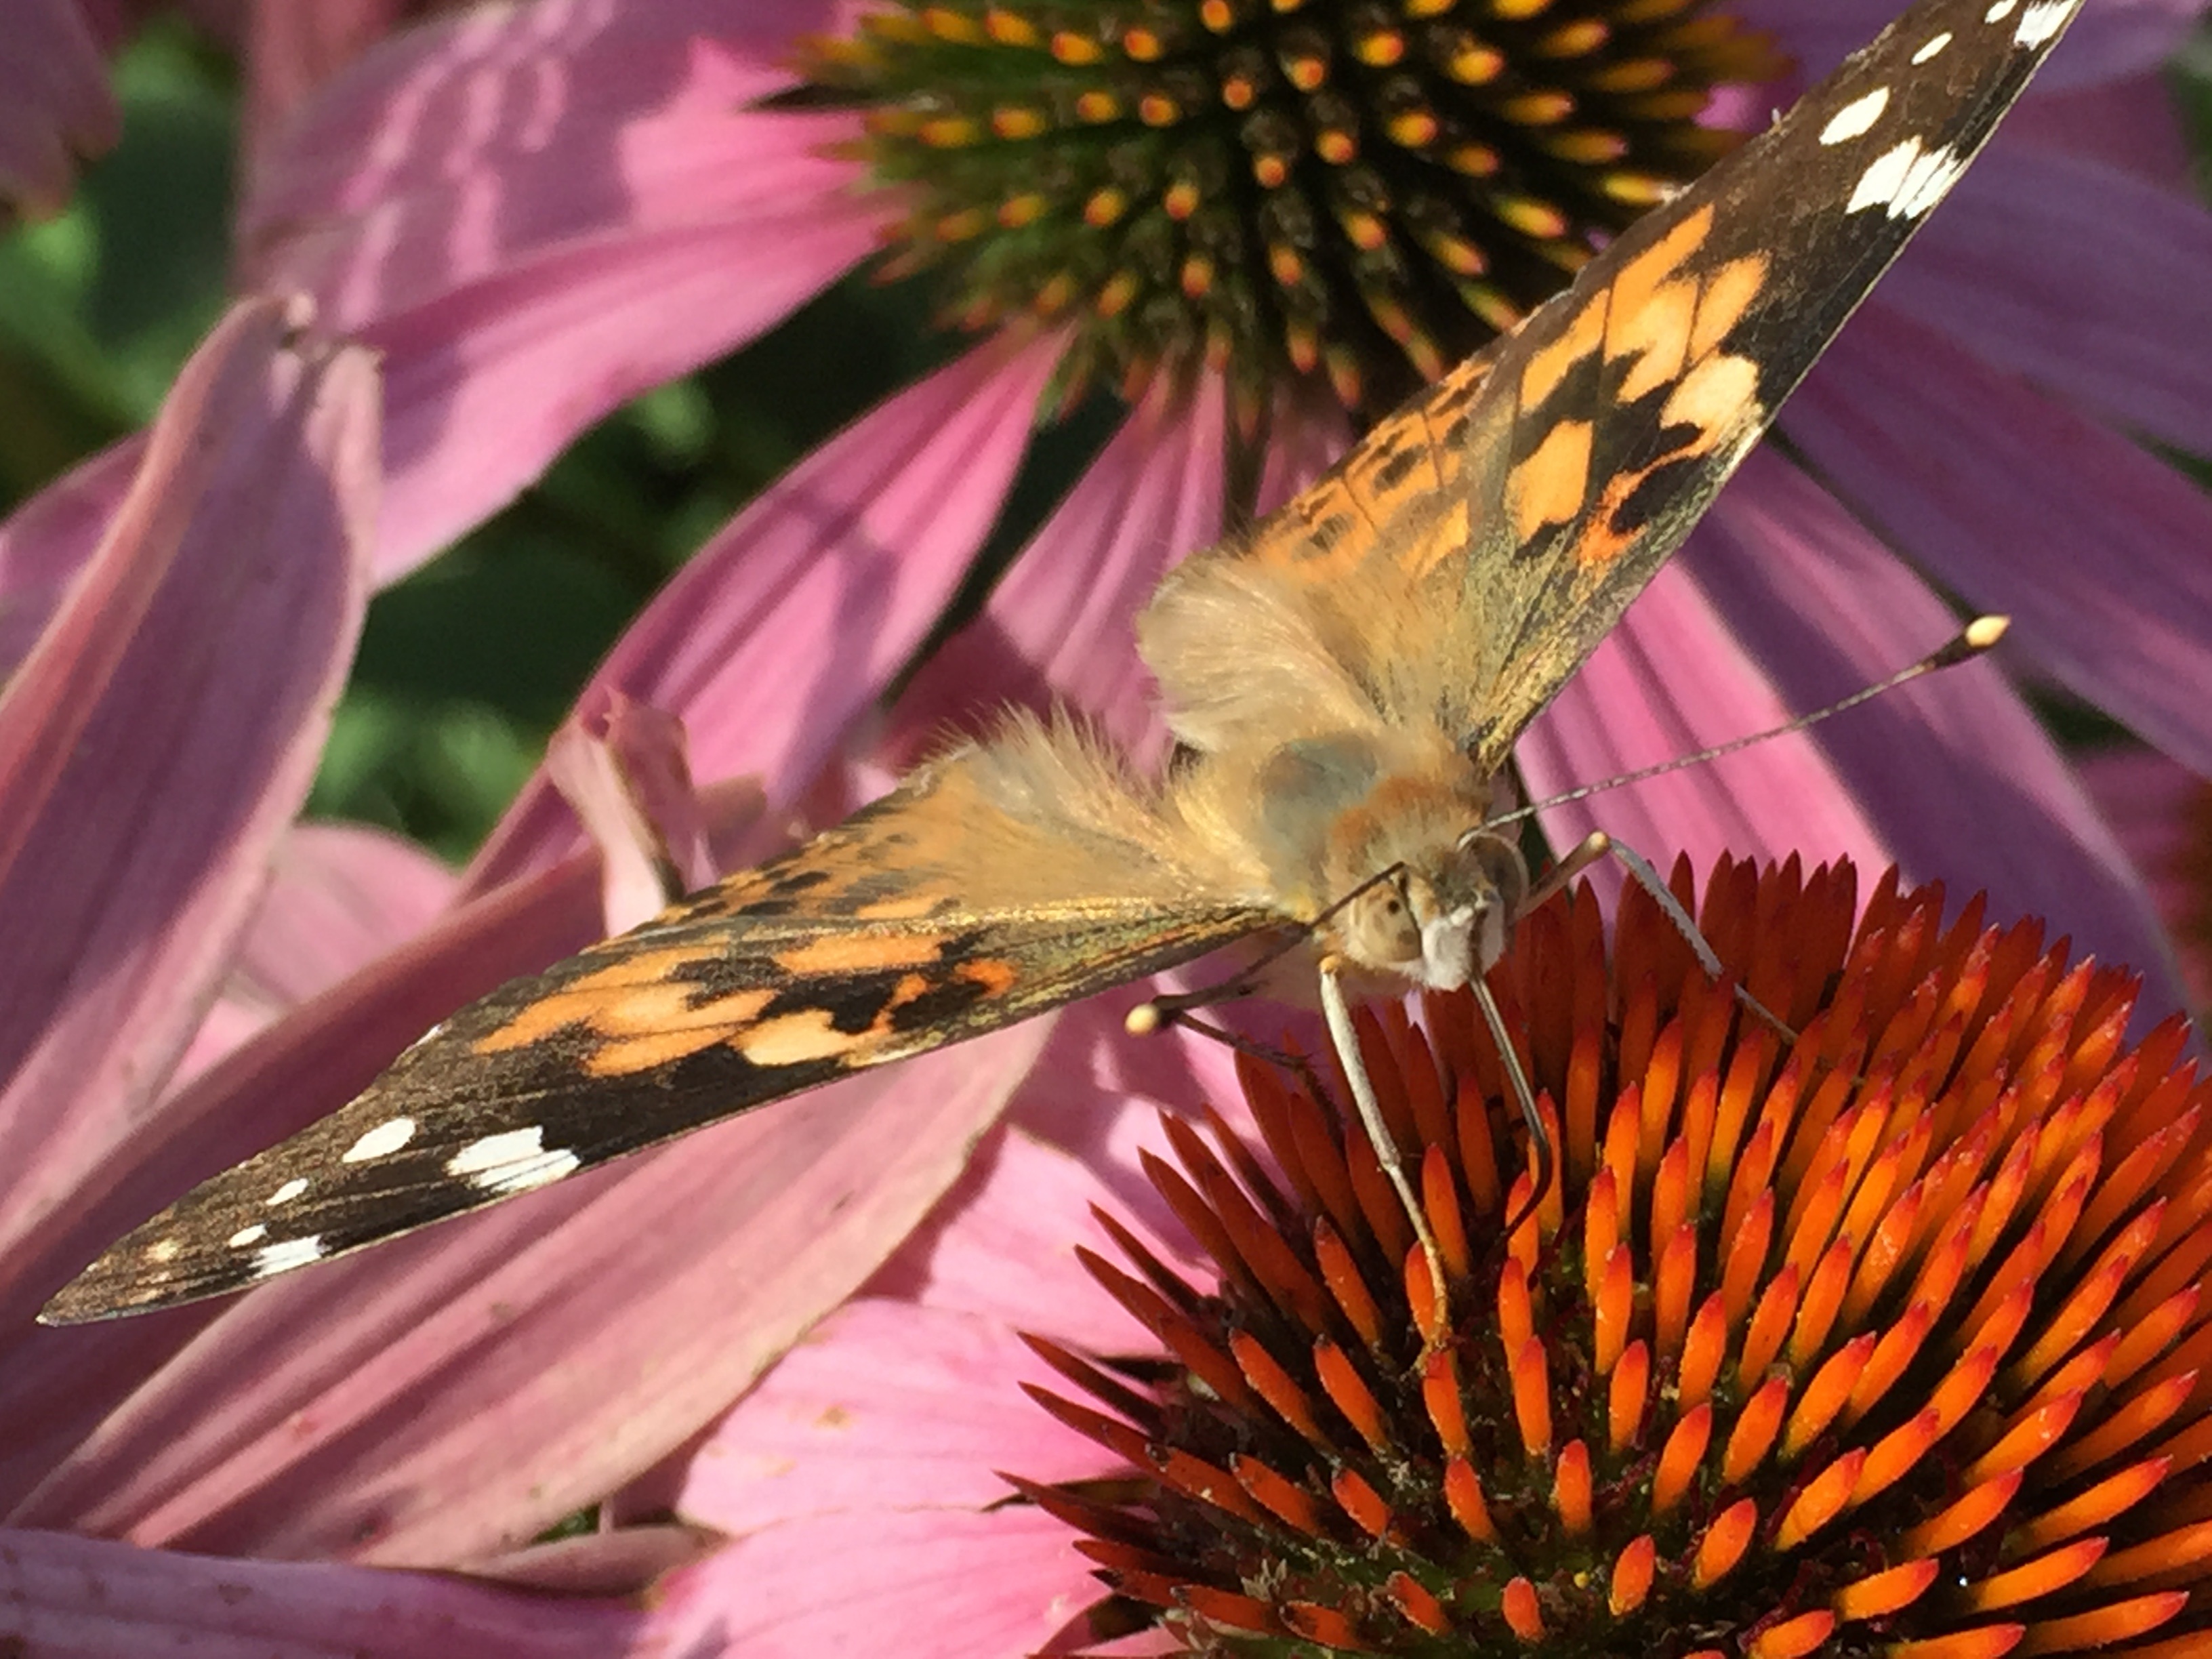
nature, plant, photography, flower, petal, pollen, insect, botany, butterfly, lady, flora, fauna, invertebrate, wildflower, close up, monarch butterfly, bee, painted, nectar, macro photography, honey bee, daisy family, pollinator, moths and butterflies